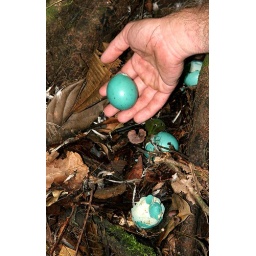
Recently hatched eggs found on the forest floor in the Peruvian Amazon